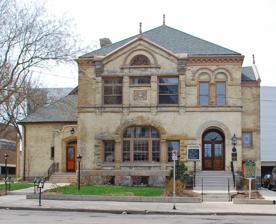
Building: Ladies' Literary Club
Country: United States of America
Year built: 1887
For the building in Ypsilanti, Michigan, see Ladies' Literary Club Building . For the building in Salt Lake City, Utah, see Ladies Literary Club Clubhouse . United States historic place Ladies' Literary Club U.S. National Register of Historic Places Interactive map Location 61 Sheldon St., SE., Grand Rapids, Michigan Coordinates 42°57′45″N 85°40′01″W / 42.96250°N 85.66694°W / 42.96250; -85.66694 ( Ladies' Literary Club ) Area less than one acre Built 1887 ( 1887 ) Architect William G. Robinson Architectural style Romanesque, Richardsonian Romanesque NRHP reference No. 71000400 Added to NRHP October 26, 1971 The Ladies' Literary Club also known as Wednesday Literary Club was built as a social club building located at 61 Sheldon Street SE in Grand Rapids, Michigan . It was listed on the National Register of Historic Places in 1971. As of 2019, the building is being renovated into a social event space known as The Lit . History In 1869, a group of Grand Rapids women organized a small history class. In 1870, this grew into the Ladies' Literary Association, which was formally organized as an association that year. The Association was influential in opening a public library in the city. In 1882, the group was re-incorporated at the Ladies' Literary Club to promote literary and scientific subjects. The club grew, and in 1887 they decided to construct their own building. The Club purchased a lot and hired local architect William G. Robinson to design a clubhouse. Ground was broken in 1887, and construction was completed by December of that year. Major additions and renovations were completed in 1931. Major additions and renovations were completed in 1931. In 2005, the club disbanded due to declining membership. In 2006, the remaining members transferred ownership of the building to Calvin College , which made $1 million worth of improvements to the building. The college used the building as a music, theater and entertainment venue. However, in 2014, they decided to sell the building. In 2018, a group of investors purchased the building with the intention of renovating it to become The Lit event space. Over the years, the club has hosted speeches by Theodore Roosevelt , William Howard Taft , and Woodrow Wilson . Description The Ladies' Literary Club is a two-story brick structure with a tall single-story wing attached to the rear housing an auditorium. Bluestone trim is used around the doors and windows, and it has a slate roof. Although the building is substantially brick rather than stone, the design exhibits the massive Richardsonian Romanesque style. The building has French plane and stained glass windows. This includes a Tiffany glass window appraised at $225,000. Notable people Loraine Immen , president, Ladies' Literary Club (1890) References